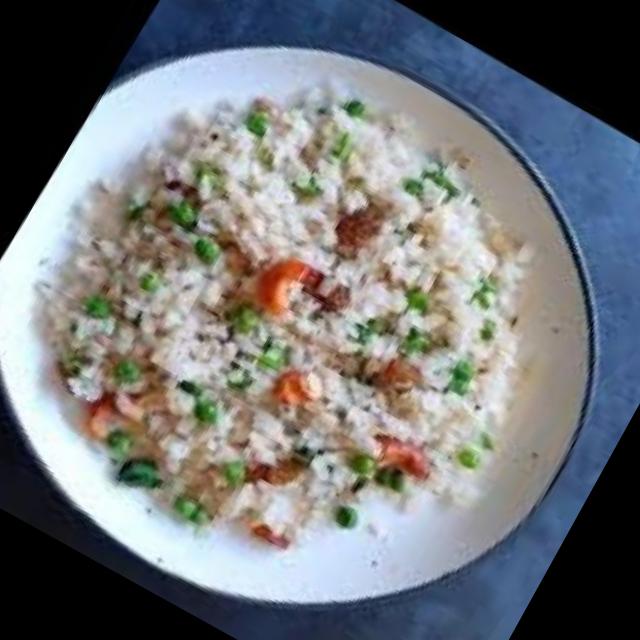
Dish: poha